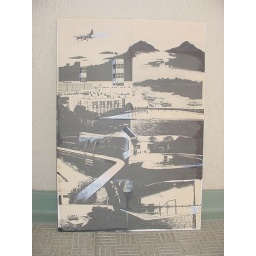
photos printed on newsprint. then stuck down on board with wall paper paste.then worked over with pen and ink.